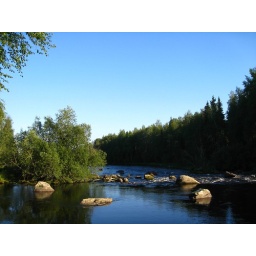
View of the river in front of the house in Lehtola.